Wide Awake (Katy Perry song)

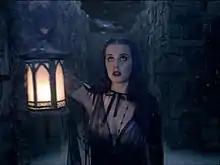
Perry as she explores a crepuscular labyrinth with a lantern in the music video for "Wide Awake"

In the United States, "Wide Awake" made its first appearance on the US "Billboard" Bubbling Under Hot 100 chart at number 19 based on digital sales alone following the release of "Teenage Dream: The Complete Confection". After Perry's performance on the 2012 "Billboard" Music Awards, it debuted on the "Billboard" Hot 100 at number 35 as the second highest debut of the week, behind Phillip Phillips' "Home". The same week, the song debuted on multiple "Billboard" component charts – at number 29 on the Pop Songs and 35 on the Adult Pop Songs charts. For the chart issue dated June 4, 2012, "Wide Awake" debuted at number 50 on the Dance/Club Play Songs chart as well as moving 5 spots on the Pop songs chart to number 20. The song reached the summit on the week of August 4, 2012. On June 13, 2012, the single moved ten positions to nine on the "Billboard" Hot 100, and has sold 402,000 downloads. The following week, the single reached number four, and on the chart dated August 11, 2012, it peaked at number two on the "Billboard" Hot 100, making the song Perry's eighth consecutive single to reach the top three of the chart since "California Gurls", as well as her first song to peak in the runner-up position. It was kept off the top spot by Carly Rae Jepsen's "Call Me Maybe". On the week August 4, 2012, the song topped the Dance Club Songs chart, making her tenth consecutive number-one on the chart since 2009's "Waking Up in Vegas", extending her own record. The song has sold 3.5 million copies in the nation as of August 2020 and received a quintuple platinum certification from the Recording Industry Association of America (RIAA).